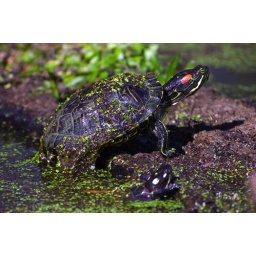
Captured these turtles coming out of the water in the Memorial Park Arboretum.